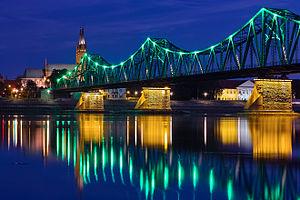
Le boulevard du Maréchal Józef Piłsudski, est une rue de la ville de Włocławek, située le long de la rive gauche de la Vistule, agrémentée d'une promenade adjacente qui traverse la rivière Zgłowiączka. Auparavant, elle a porté les noms de Nadbrzeżna, de Bulwarowa et de Boulevard du Parti ouvrier unifié polonais. Au XIXe siècle, elle était communément appelée Bulwarek.